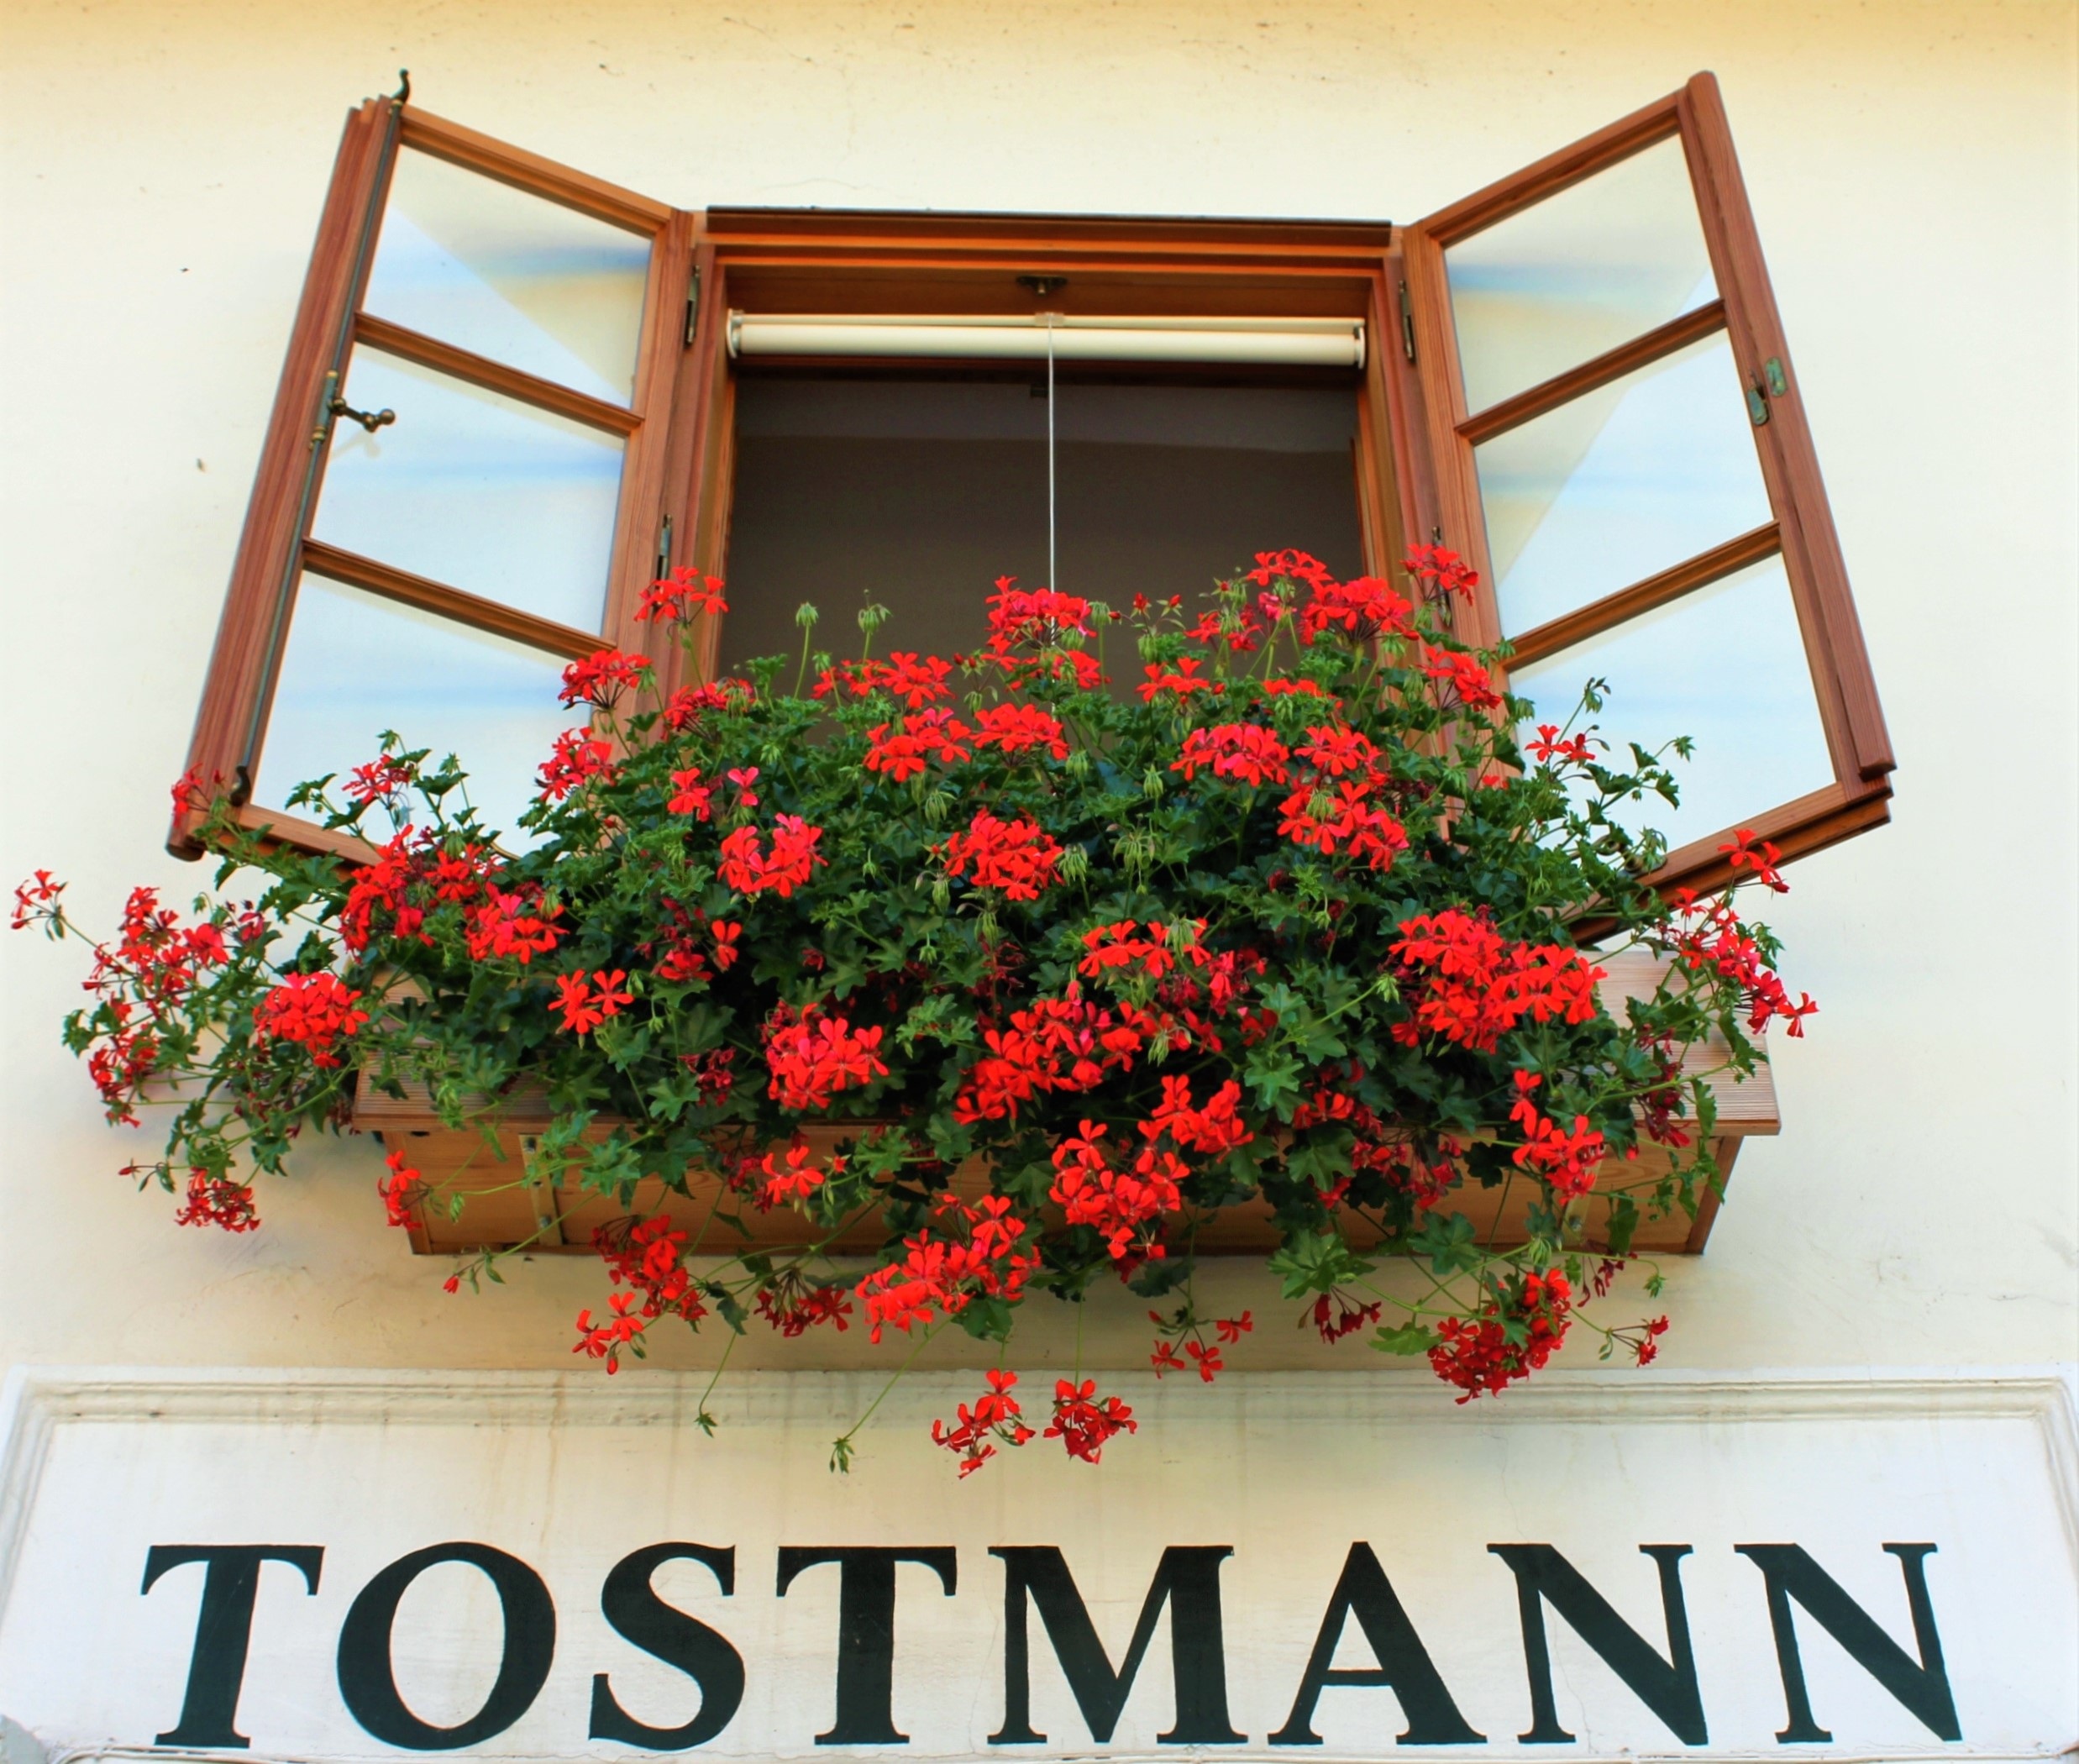
plant, flower, window, balcony, red, facade, looking up, shrub, outlook, floristry, costume shop, floral design, man made object, flower arranging